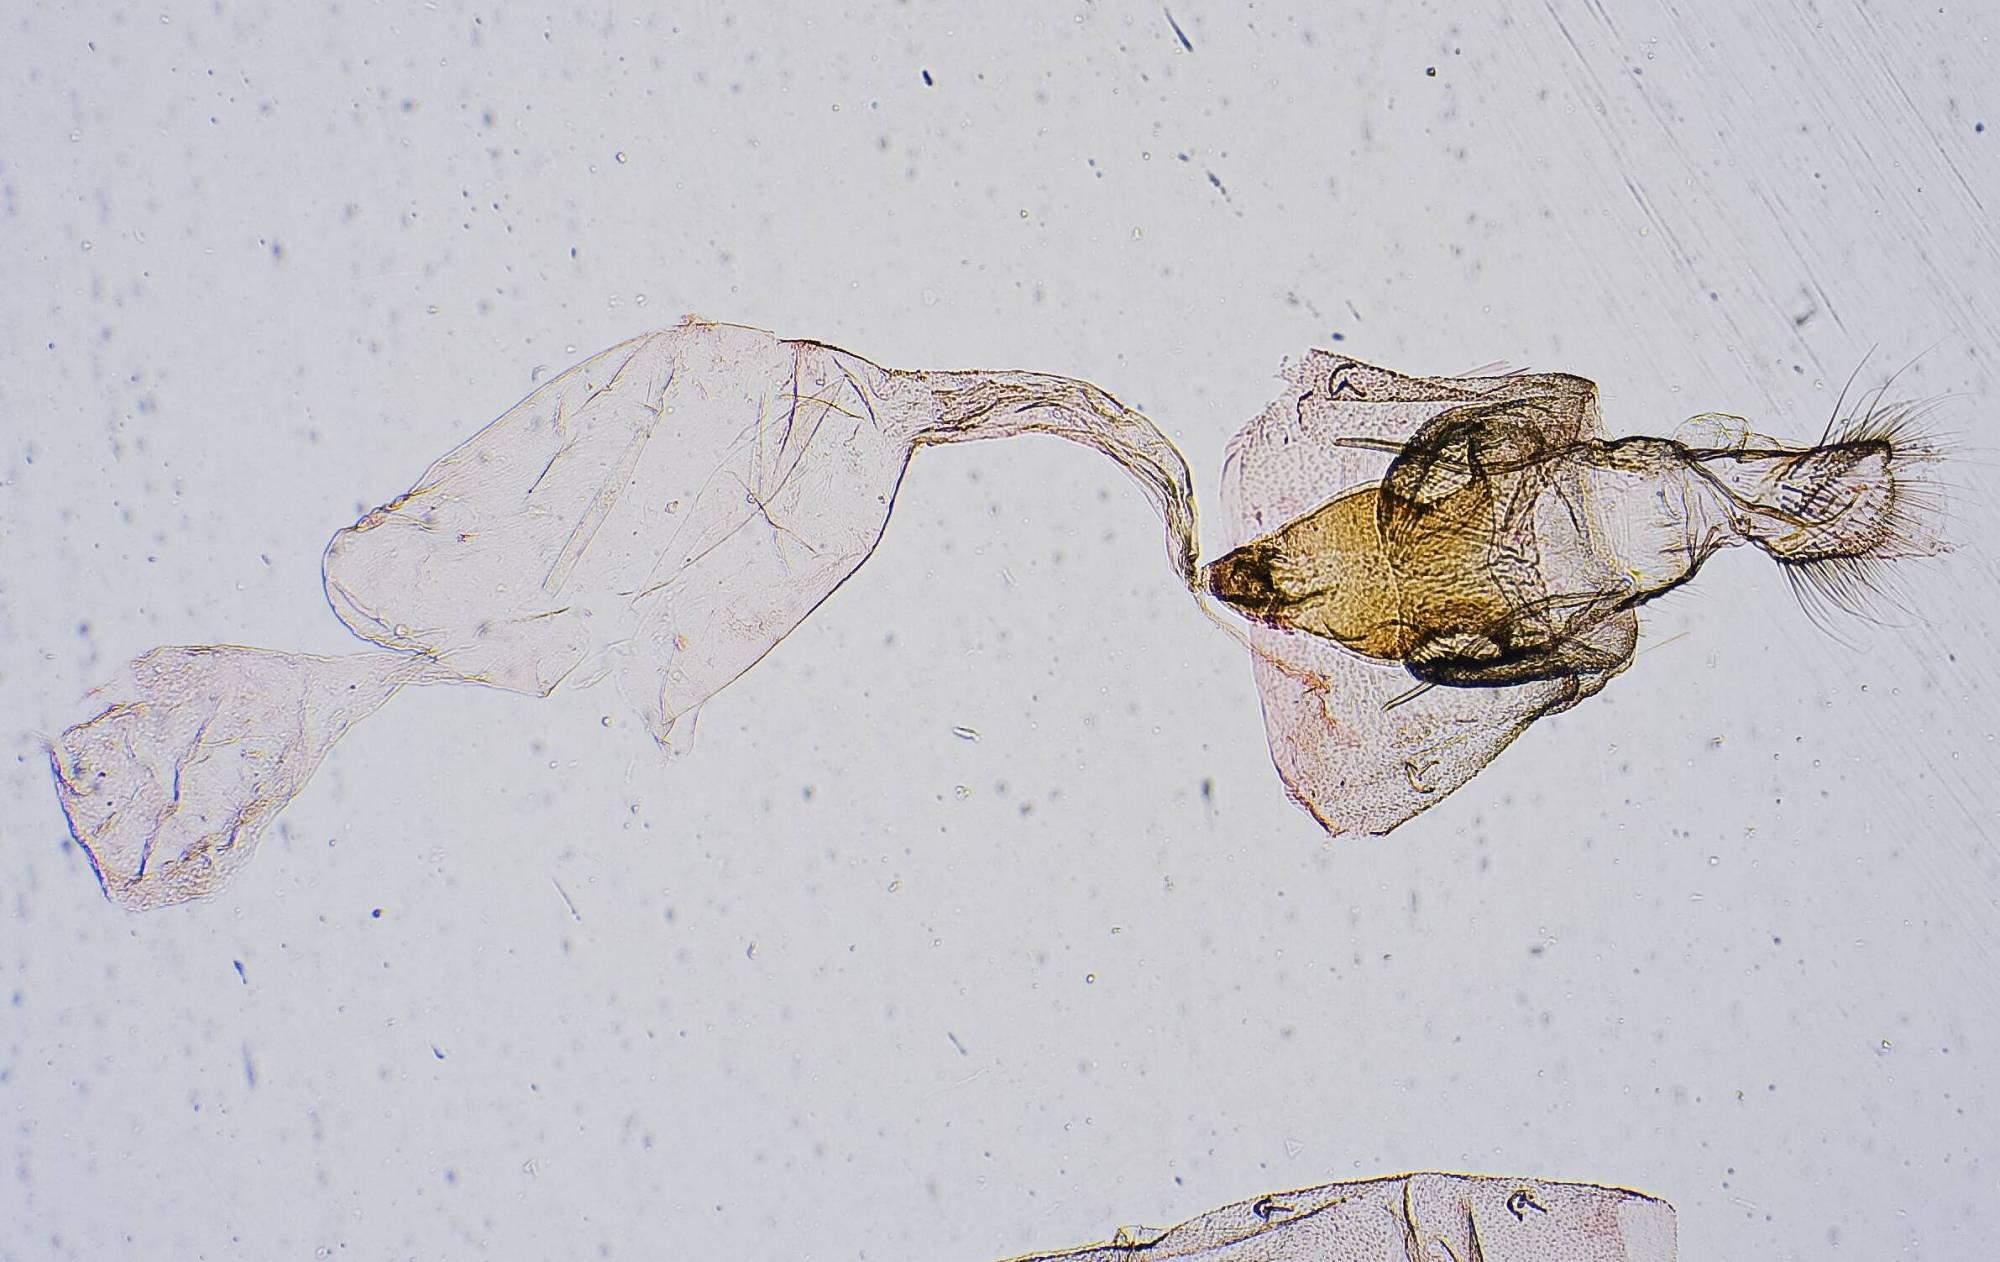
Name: Conchylodes vincentalis
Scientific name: Conchylodes vincentalis Schaus
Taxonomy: Animalia, Arthropoda, Insecta, Lepidoptera, Pyralidae
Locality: Buena Vista, Bolivia, Unknown, Bolivia